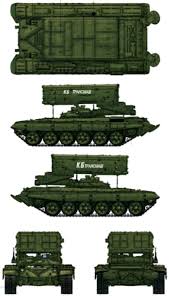
Label: Self Propelled Artillery